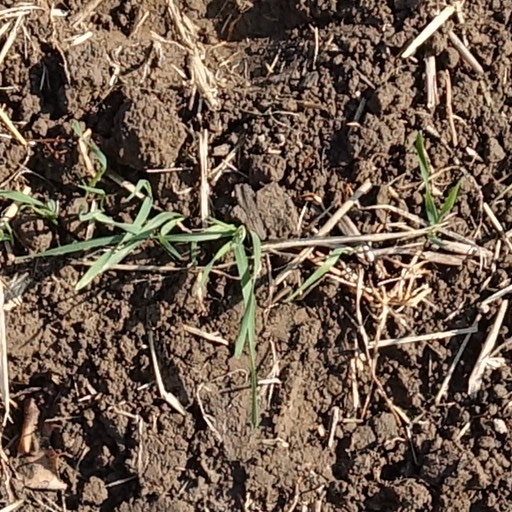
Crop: wheat